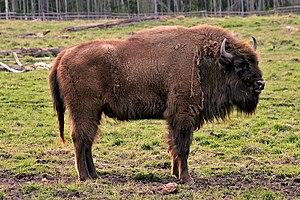
Rewilding Europe est une organisation à but non lucratif basée à Nimègue, aux Pays-Bas, qui travaille à recréer des espaces plus sauvages dans au moins dix régions différentes d'Europe.